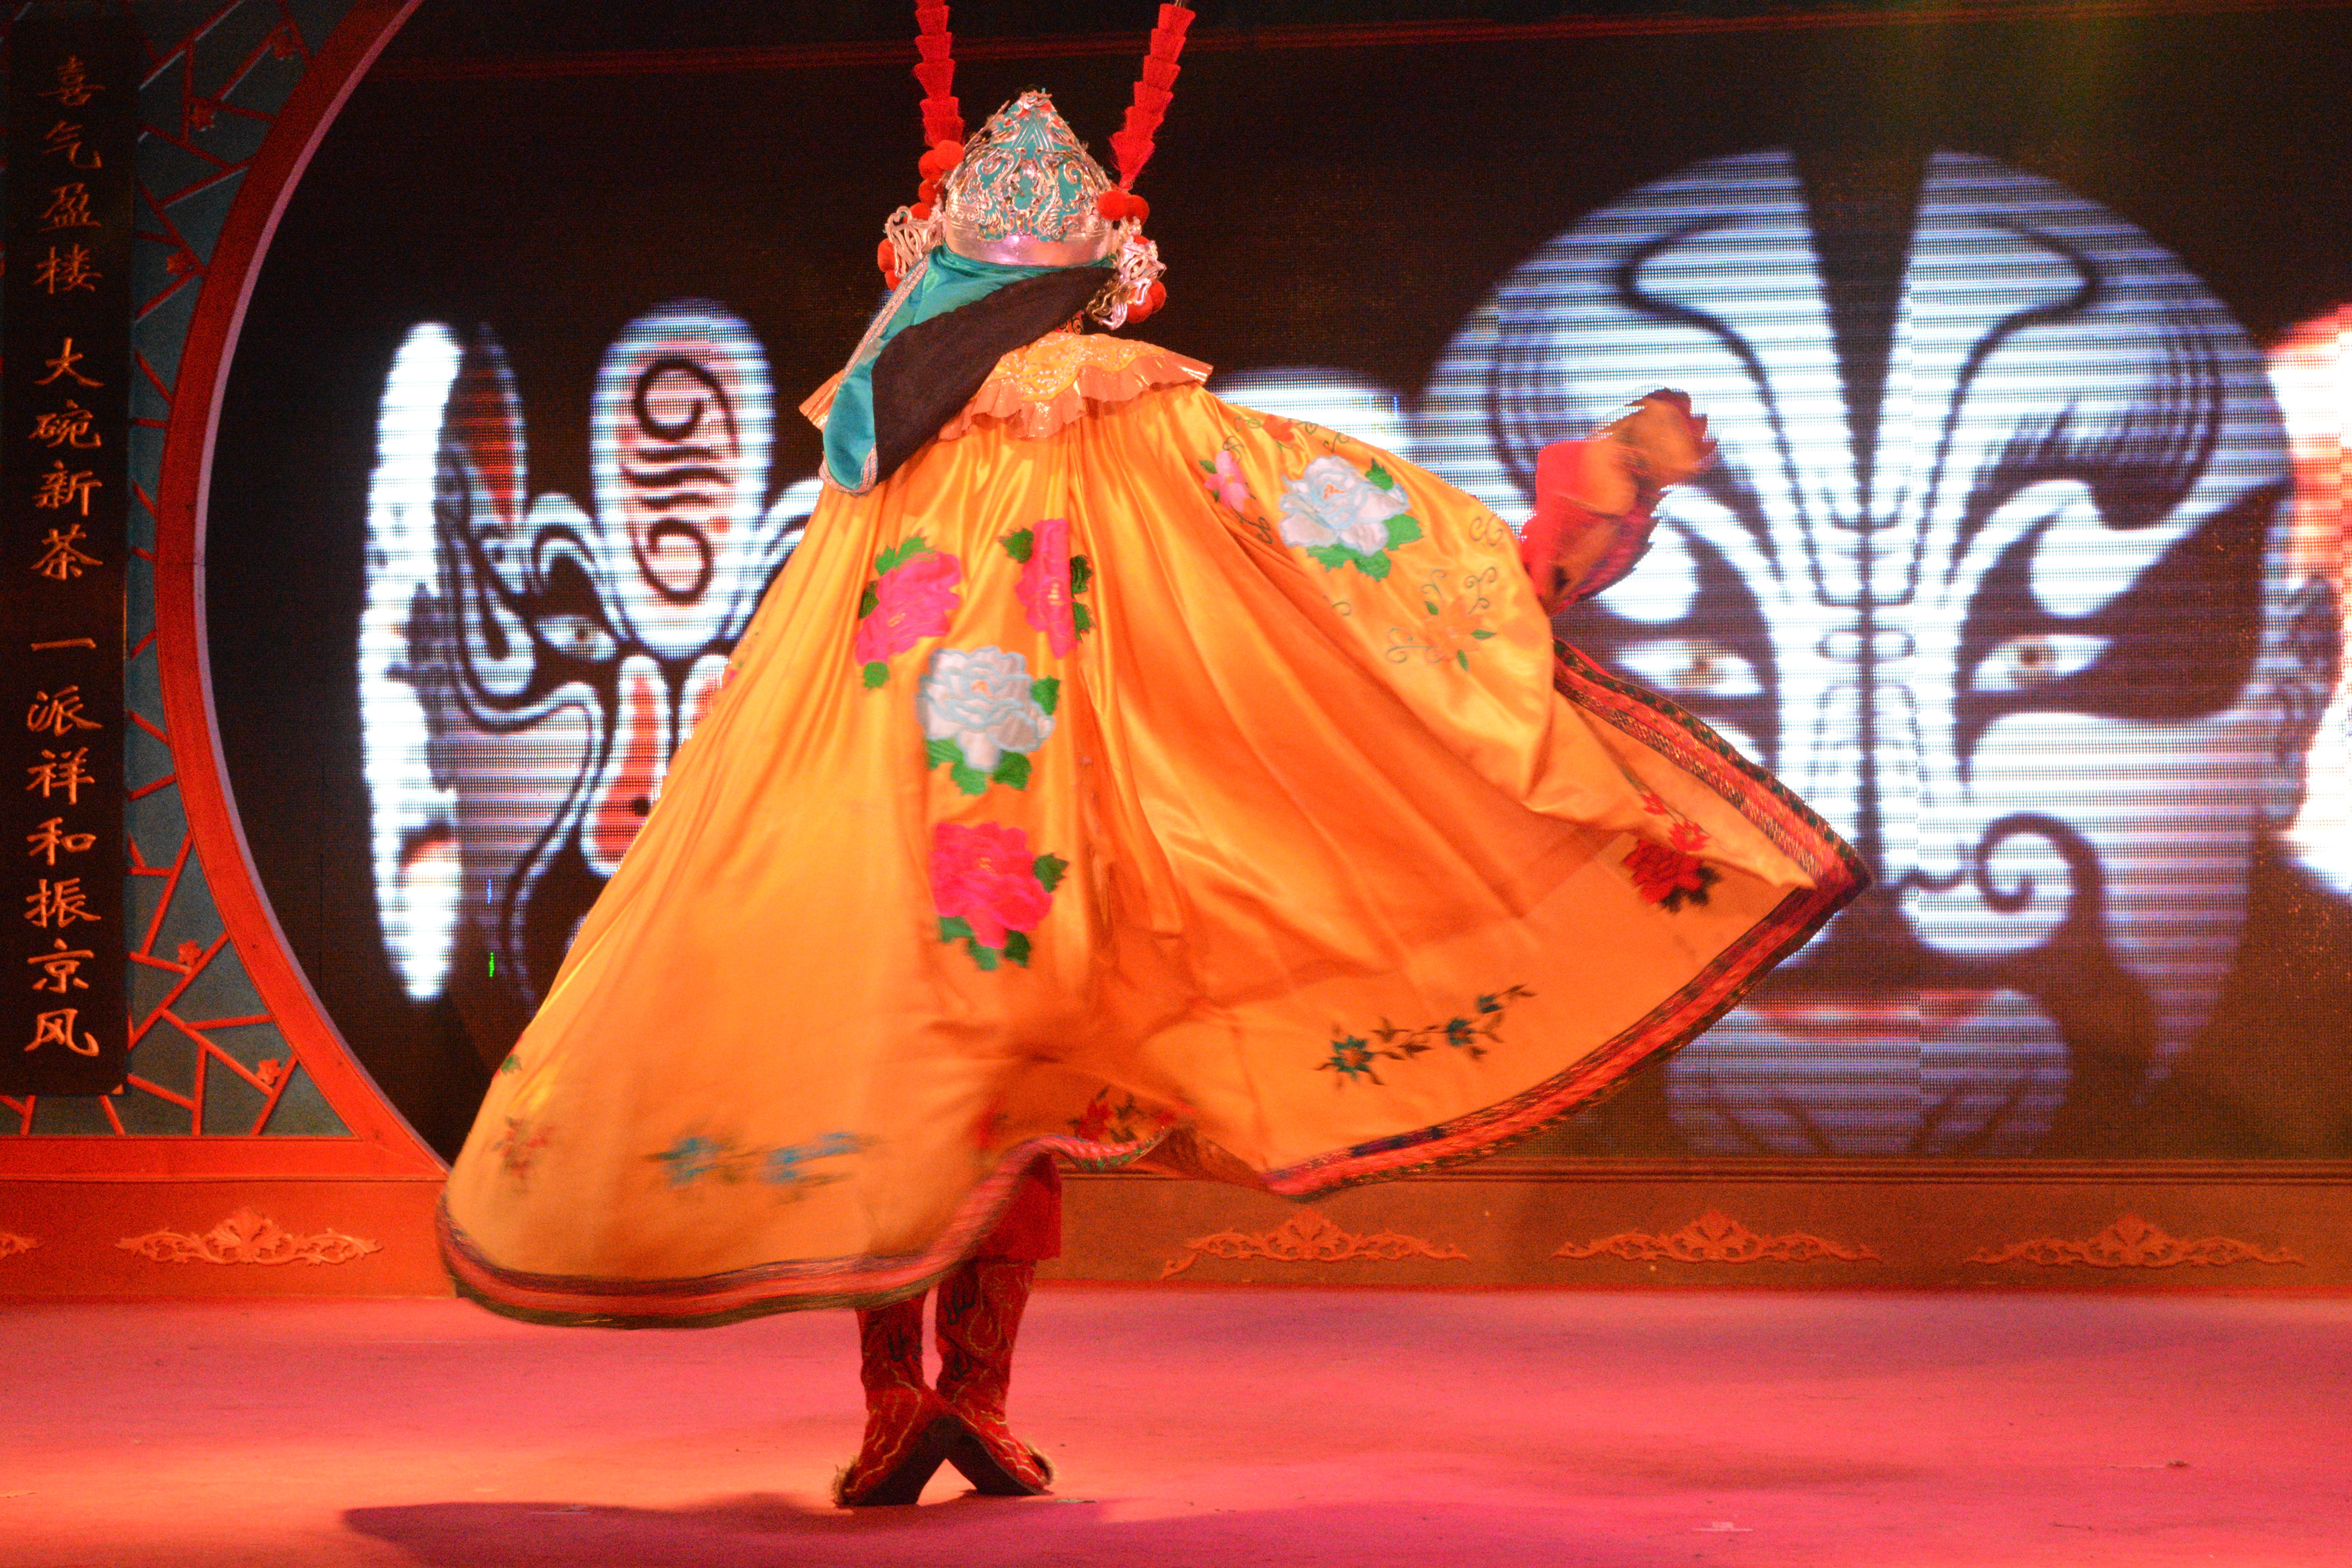
performance, event, circus, entertainment, performing arts